Methodist Episcopal Church of Wessington Springs

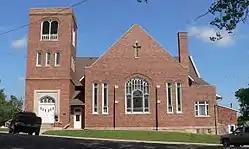

The Methodist Episcopal Church of Wessington Springs is a church at the southeast corner of Main Street and State Avenue in Wessington Springs, South Dakota. It was designed in 1913 by Kirby T Snyder in a Late Gothic Revival style. The building was added to the National Register of Historic Places in 1999.